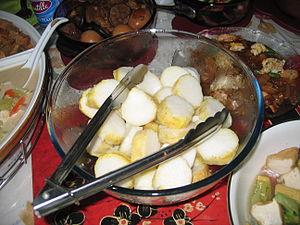
Le lontong est un gâteau de riz compressé en forme de cylindre et enveloppé dans une feuille de bananier, que l'on trouve couramment en Indonésie, Malaisie et Singapour. Le riz enroulé dans une feuille de bananier puis bouilli et coupé en morceaux est un accompagnement de remplacement du riz cuit classique. En Malaisie, on l'appelle nasi himpit. La plus petite taille de lontong, farci de légumes et parfois avec de la viande, est mangé en snack. La texture est similaire aux ketupat, à la différence que ces derniers sont réalisés avec des janur, tandis que le lontong utilise des feuilles de bananiers.
La cuisine indonésienne regroupe les plats habituellement consommés dans l'archipel indonésien. À l'image des langues, cultures et ethnies, la cuisine indonésienne est très riche et variée ; elle est basée sur les produits de la mer, des hautes terres et des plaines tropicales ; la cuisine indonésienne n'est pas saisonnière, bien que certains fruits ne soient disponibles qu'à certains moments de l'année. Elle est basée sur les très nombreux produits locaux, auxquels se sont ajoutés les nombreux apports successifs des migrations indienne, chinoise, arabe et européenne.